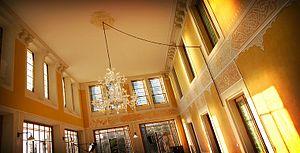
Orangerie du Manoir le Roure avec lustre
Le Manoir le Roure, maison de Maître dont les origines remontent au XIVᵉ siècle, selon l'historien De Coston, se situe au sud de la ville de Montélimar, sur la commune de Châteauneuf-du-Rhône, en Drôme provençale, et représente aujourd'hui une bâtisse historique avec parc et bassins.